Muhammed Faris

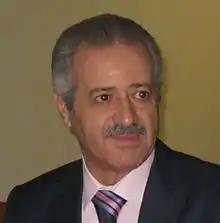
Faris in 2012

Muhammed Ahmed Faris ("Muḥammad ʾAḥmad Fāris"; 26 May 1951 – 19 April 2024) was a Syrian military aviator and astronaut. He was the first Syrian and the second Arab in space.